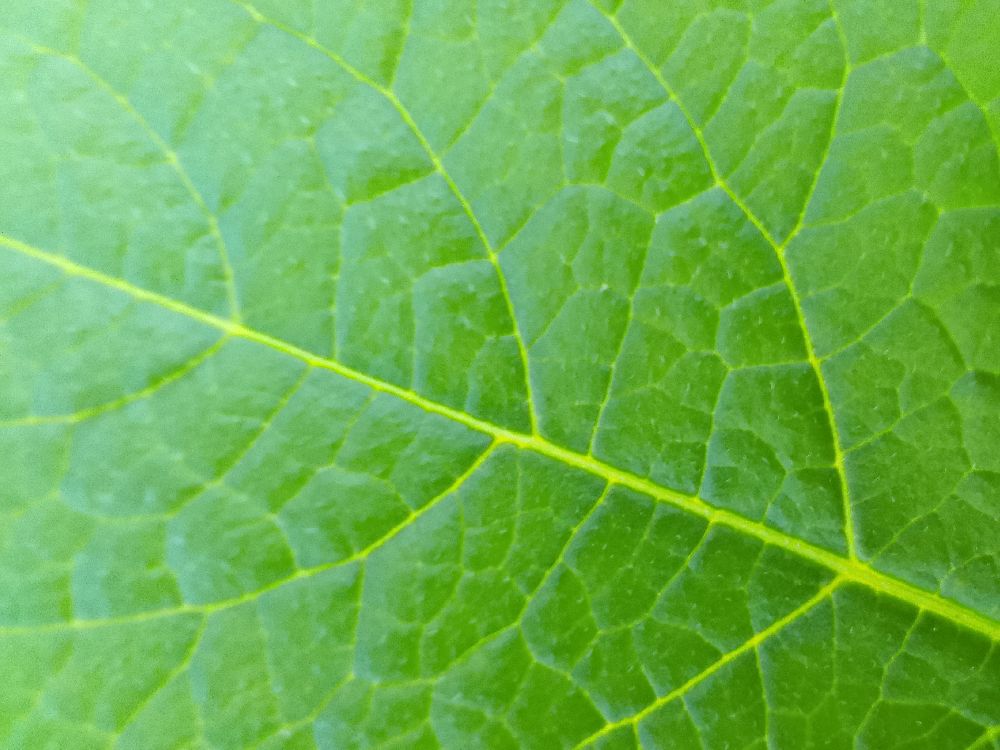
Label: Healthy